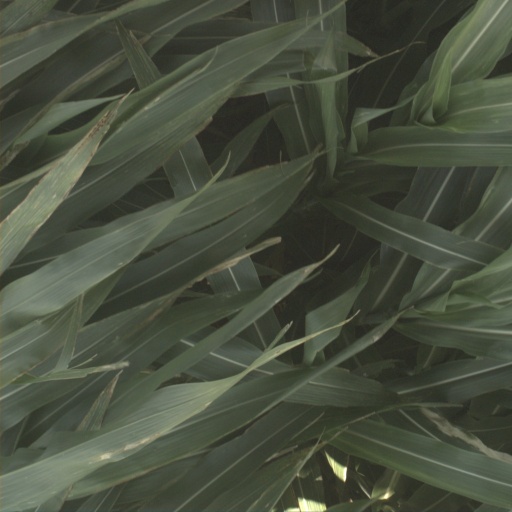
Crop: sorghum